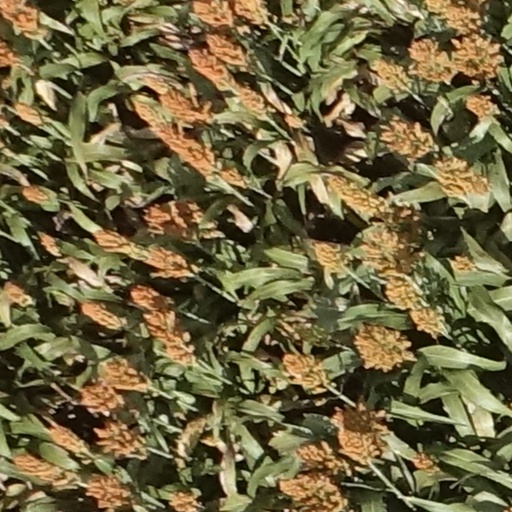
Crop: sorghum